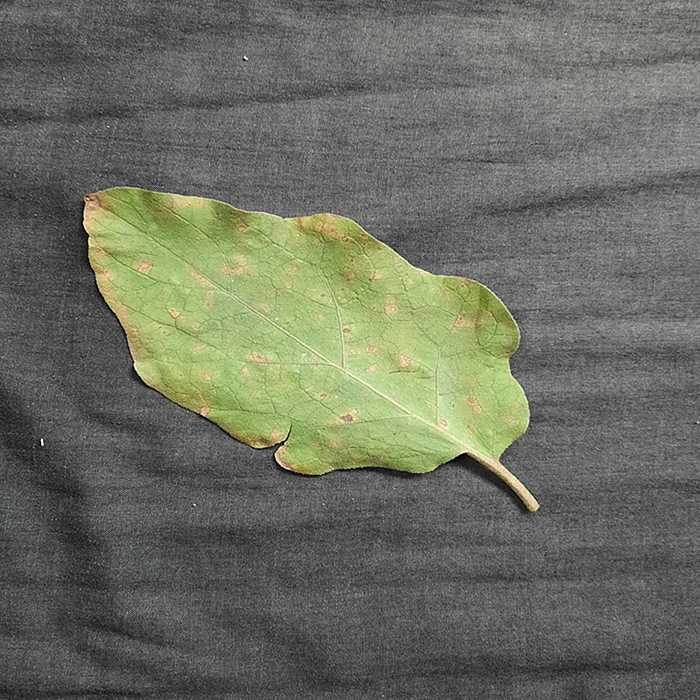
Plant: Eggplant
Label: Eggplant Cercopora leaf spot